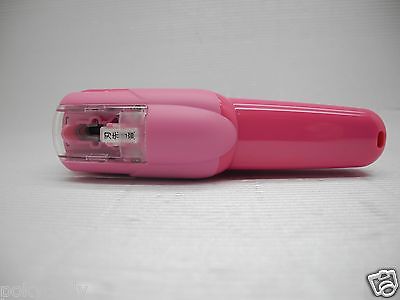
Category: stapler